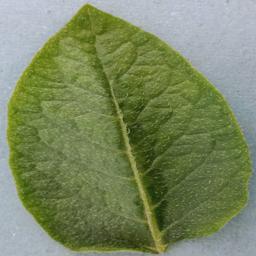
Label: Potato___Healthy